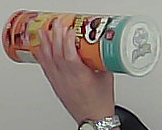
Product: pringles_paprika